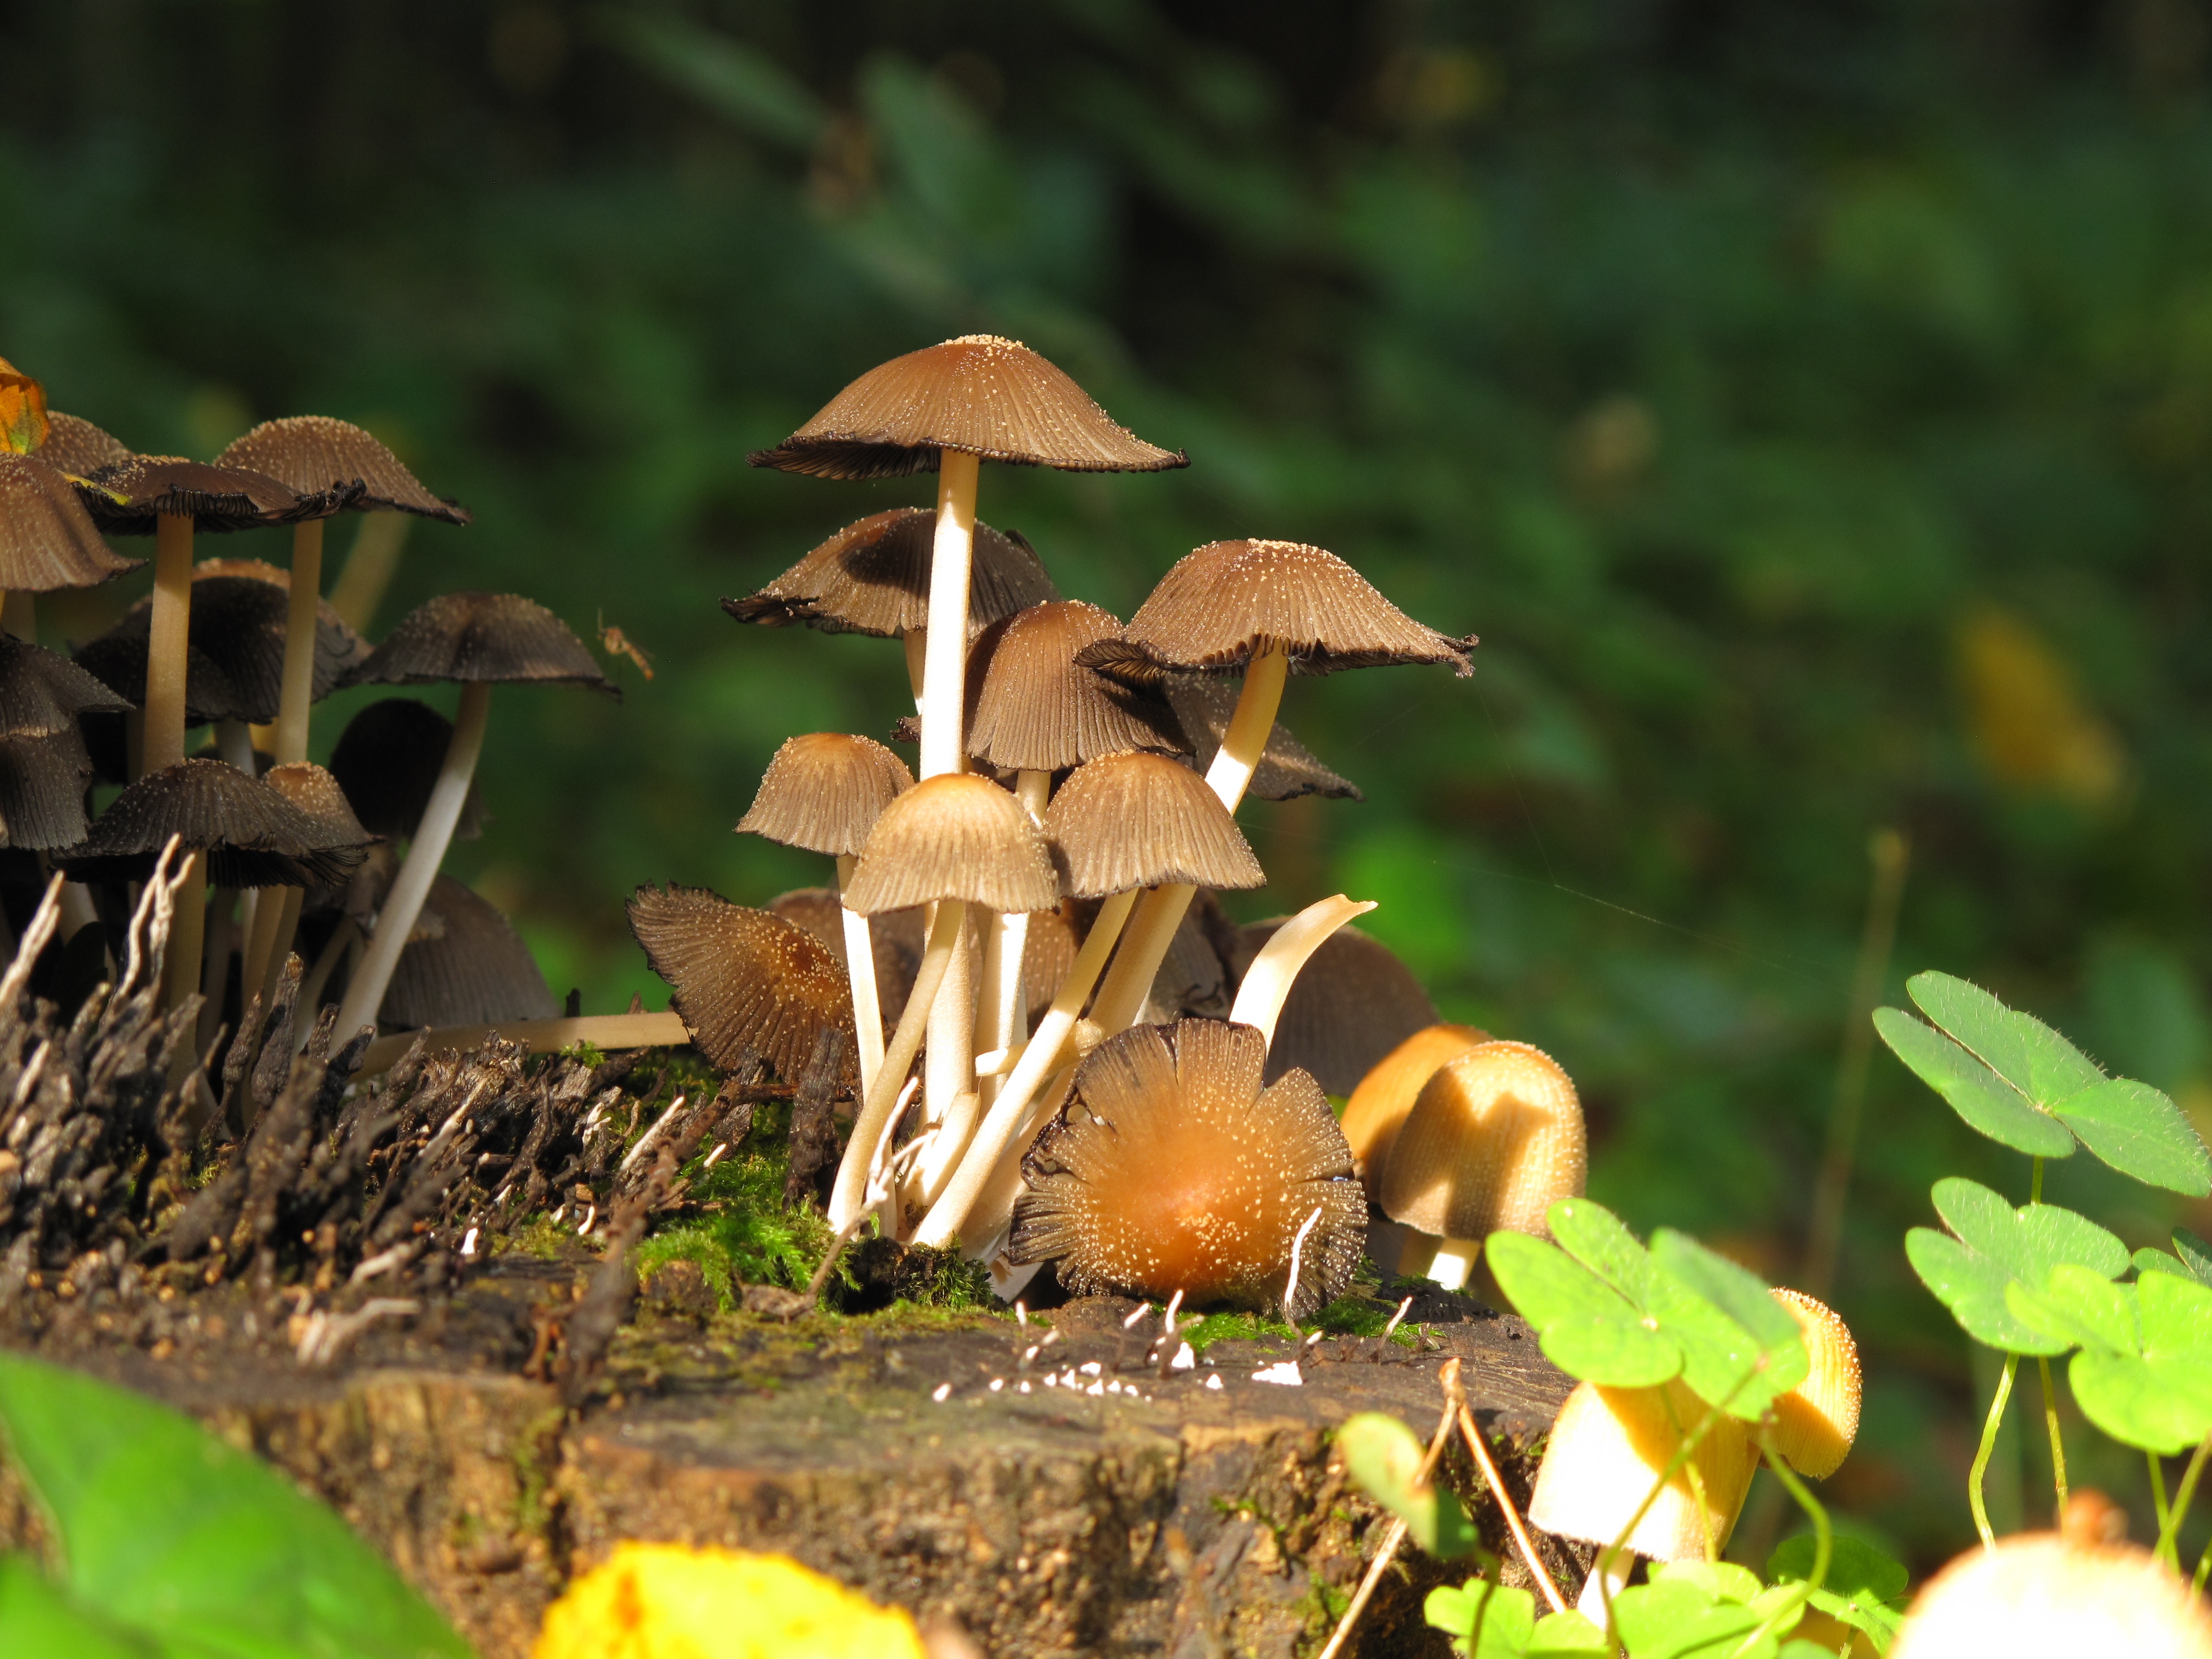
nature, forest, branch, leaf, flower, trunk, wildlife, autumn, mushroom, flora, season, fauna, fungus, mushrooms, litter, bronze, woodland, macro photography, poisoning, konar, chestnut boletus, opie ki, edible mushroom, penny bun